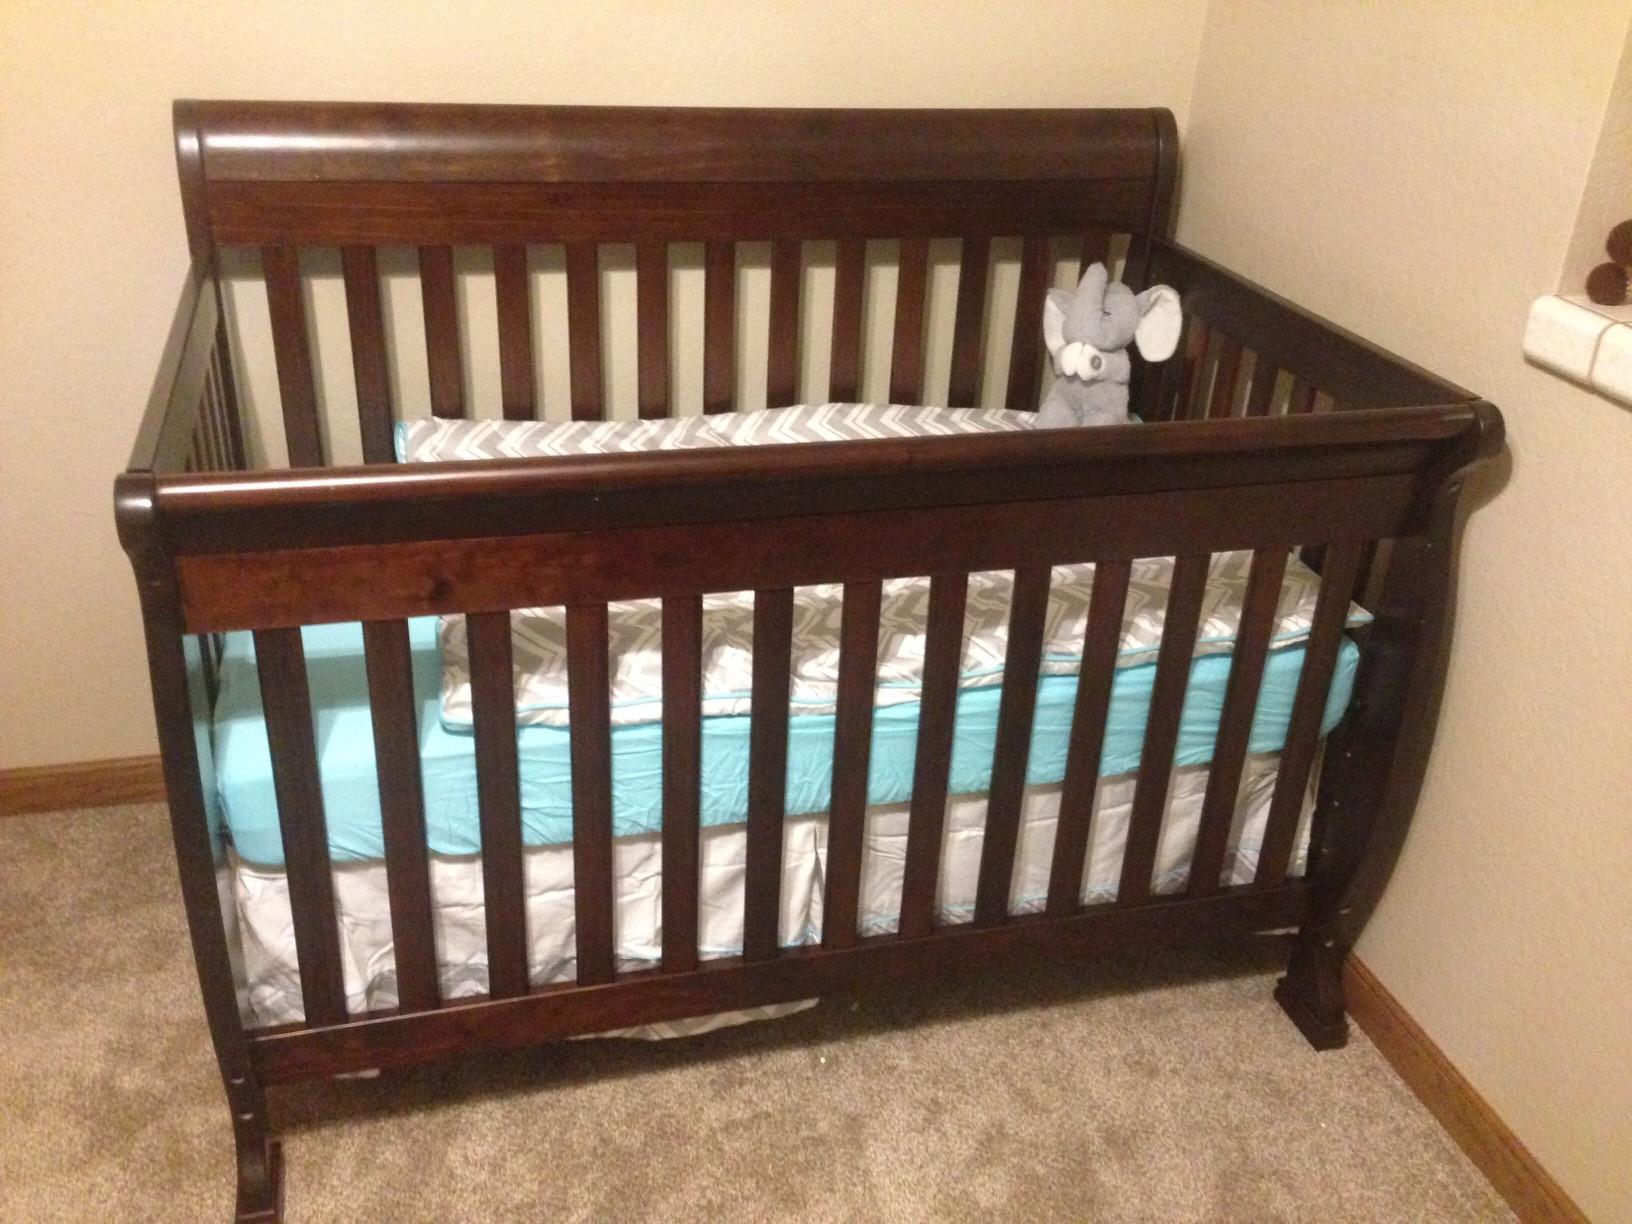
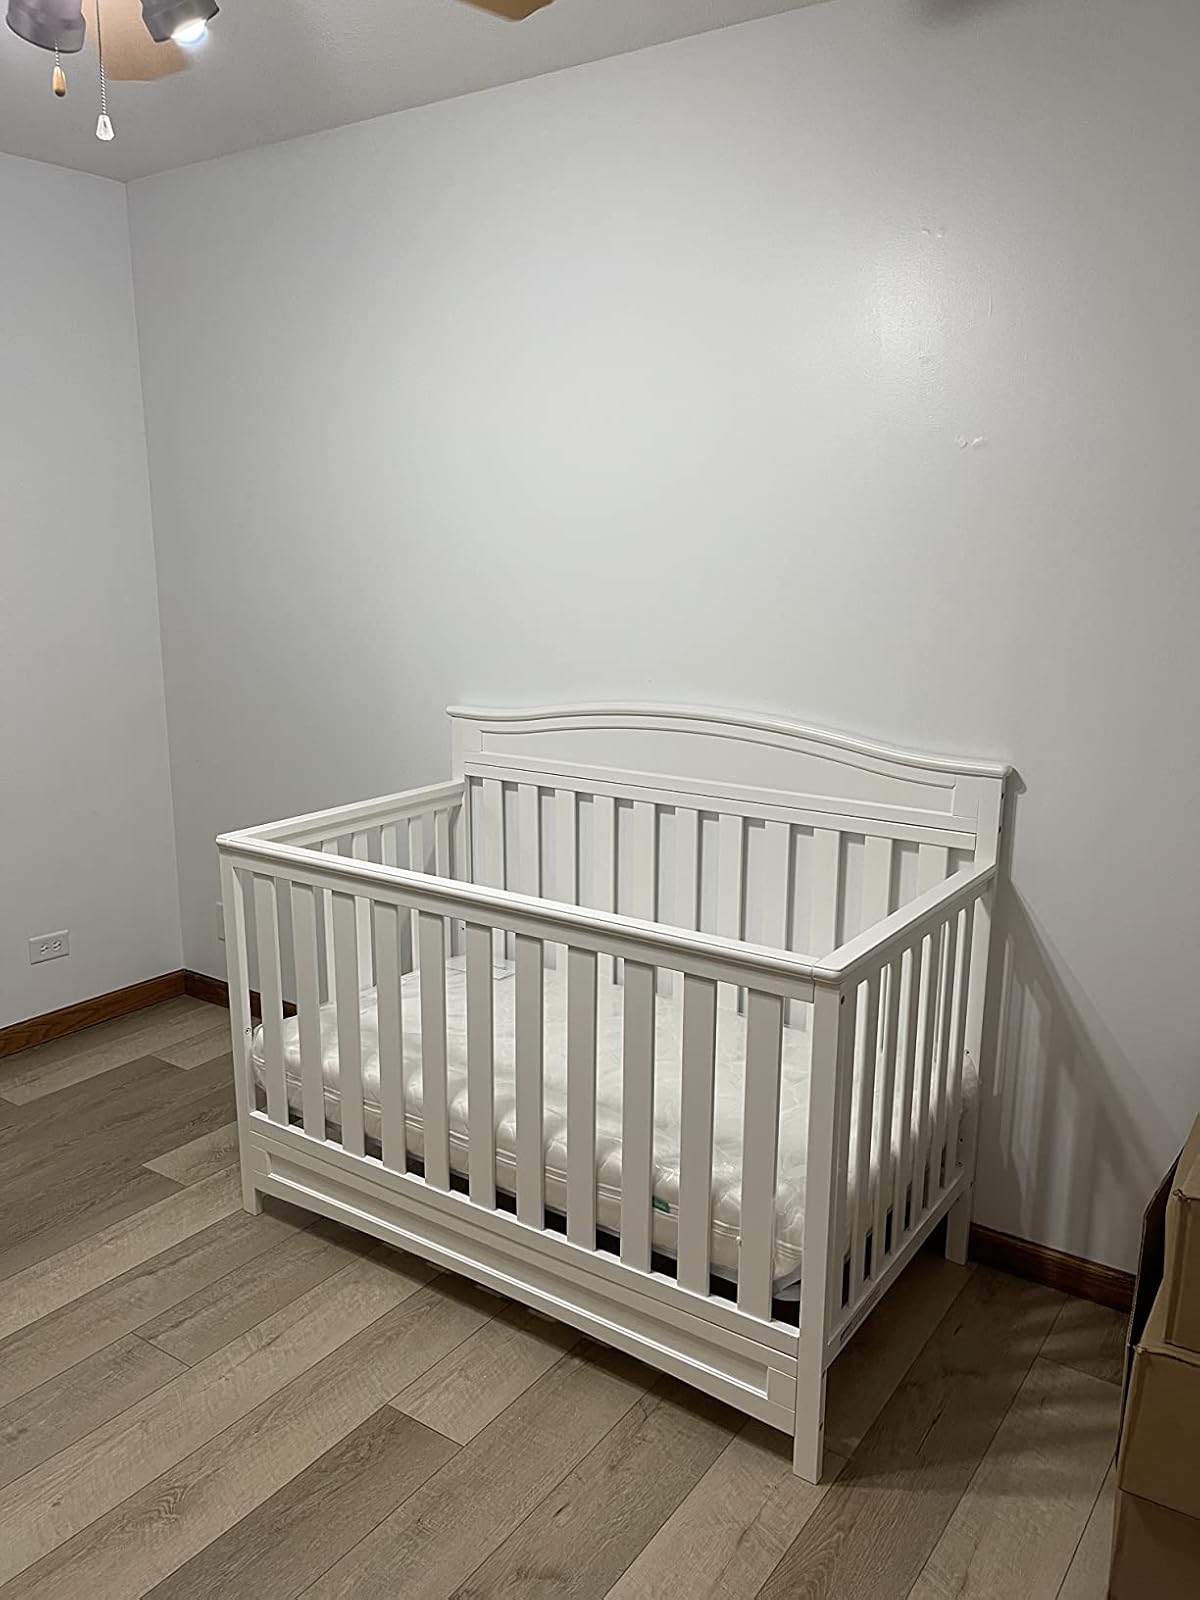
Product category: products_crib
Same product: no